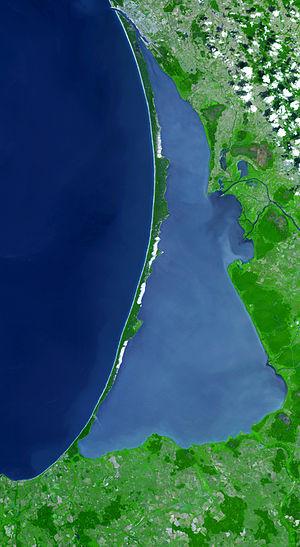
Les marais maritimes, marais littoraux ou marais salés sont des terres basses de faible pente soumises au rythme des marées. Ils sont en général créés par accumulation de vase dans des zones de faible courant, peu soumises à l'érosion marine qui se concentre au niveau des chenaux de marée. La végétation les couvrant varie selon la latitude : herbacée en zones tempérées et froides, forestière en zone chaude. Cependant, certains auteurs restreignent la définition aux seuls marais comportant une végétation herbacée.
Le parc national de l'isthme de Courlande couvre la partie russe de l'isthme de Courlande. Il s'étend au sud de l'isthme sur 41 km de long sur les 98 km de l'isthme, qui est un énorme banc de sable. Le parc national russe, créé en 1987, couvre une superficie de 6 620 hectares, et est contigu à son homonyme lituanien. L'isthme sépare l'eau salée de la mer Baltique de l'eau douce de la lagune de Courlande à l'est. La partie sud de l'isthme se trouve dans l'oblast de Kaliningrad, en Russie ; la partie nord se trouve au sud-ouest de la Lituanie. C'est un site du patrimoine mondial de l'UNESCO partagé entre les deux pays.
L’isthme de Courlande ou flèche curonienne est une flèche littorale située en Lituanie et en Russie, proche de l'ancienne Courlande.